Kenny G

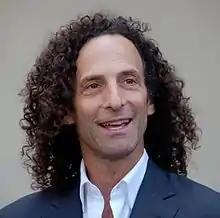
Kenny G in 2013

Kenneth Bruce Gorelick (born June 5, 1956) is an American smooth jazz saxophonist, composer, and record producer. His 1986 album "Duotones" brought him commercial success. Kenny G is one of the best-selling artists of all time, with global sales totaling more than 75 million records, making him also the best-selling instrumentalist in history.